Professional wrestling strikes

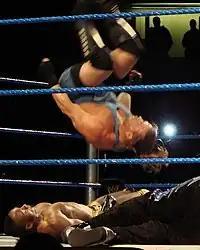
Rob Van Dam performing Rolling Thunder on Marcus Cor Von

A move where a wrestler grabs the opponent's legs lying on the floor before wrapping them in a standing inverted Indian deathlock position and then pulling their arms in a standing surfboard before stomping the back of the opponent's head. This was invented by Super Dragon. Naomichi Marufuji innovated a facebuster version of this move which sees him perform a running jumping stomp to the back of the head of an opponent who's bent-over or on all fours, forcing the opponent face-first into the ground. WWE wrestler Seth "Freakin" Rollins currently uses this move as a finisher. He has also used diving and springboard versions of this move.